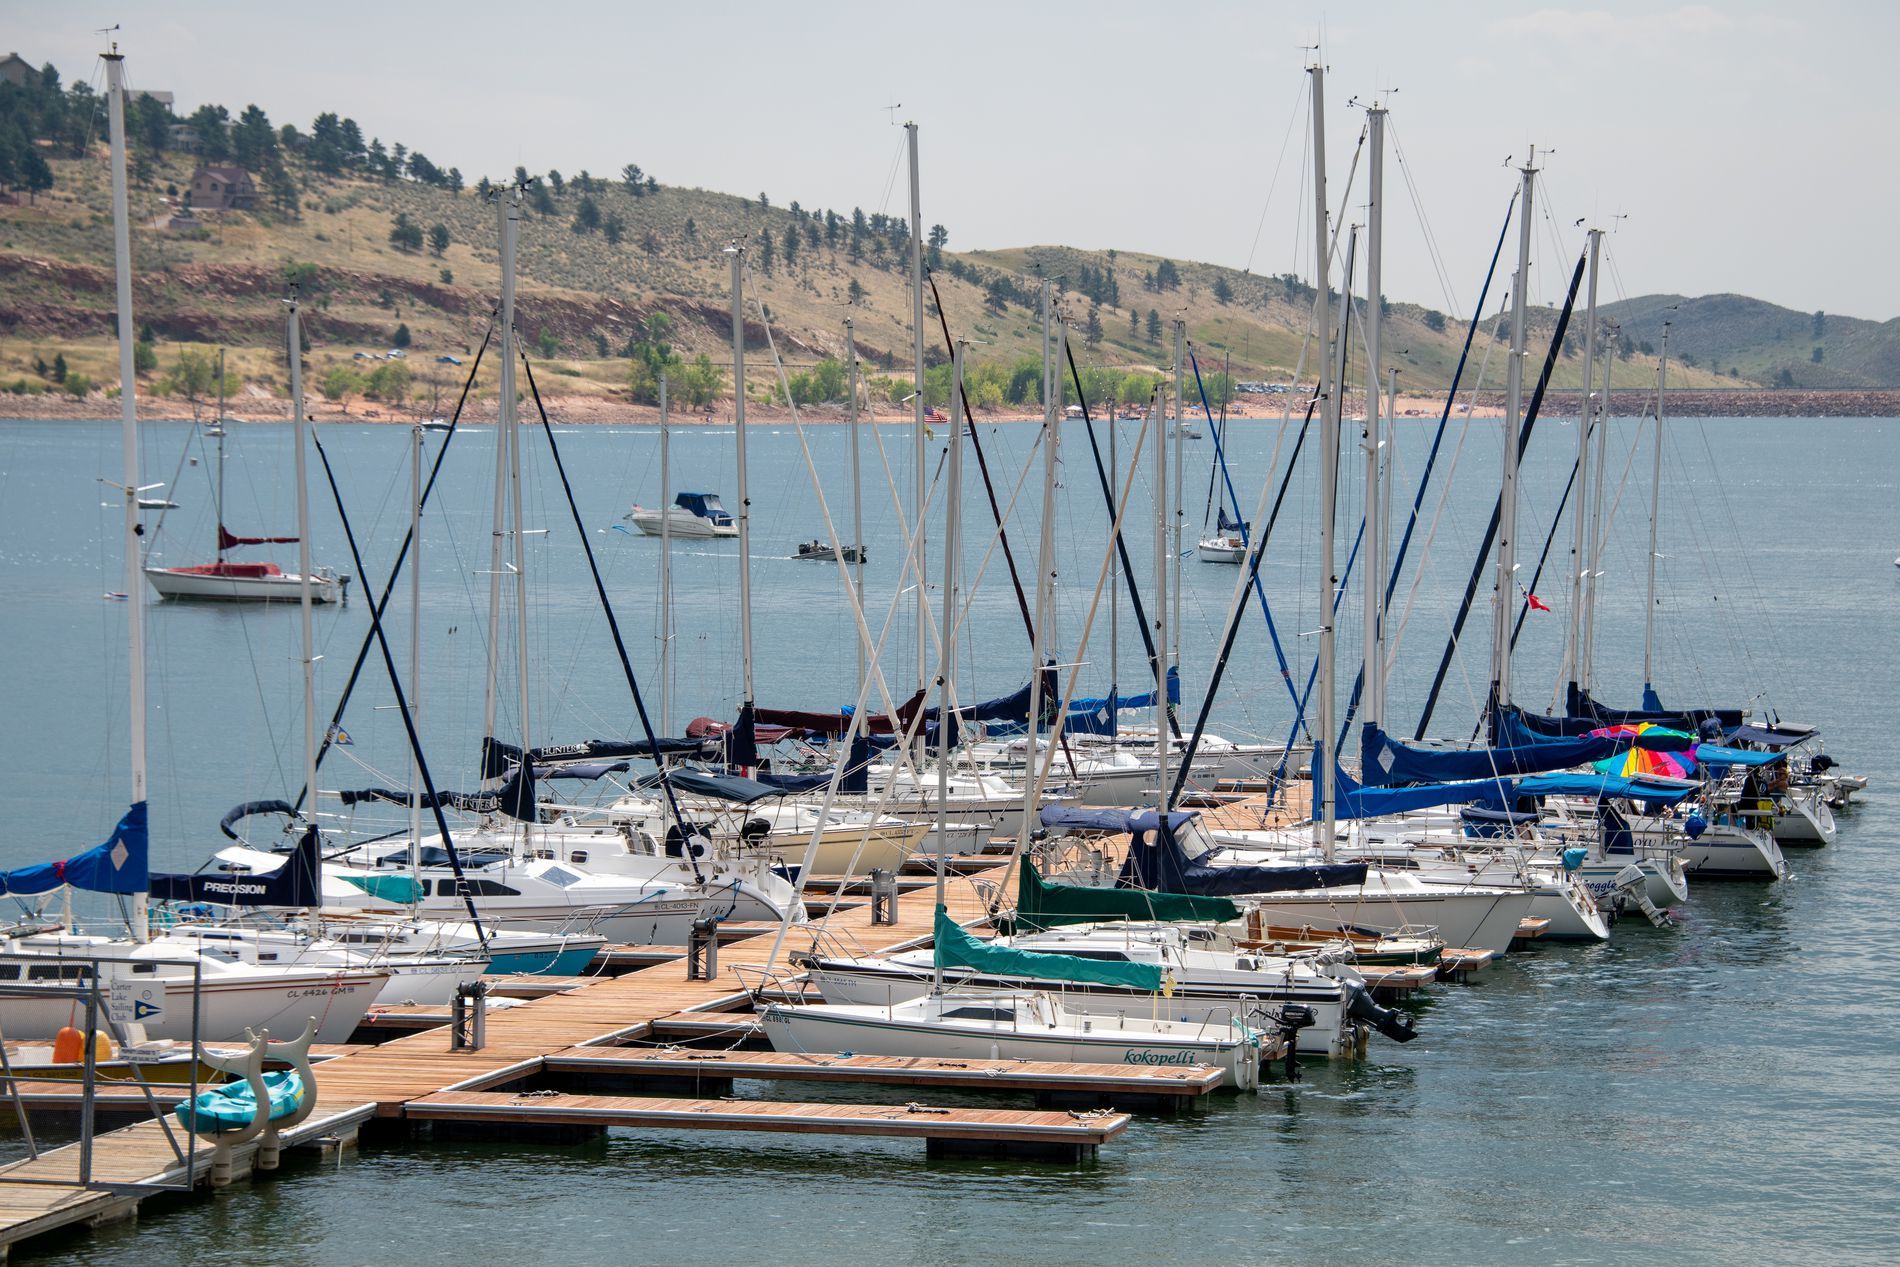
Sailboats Marina at the Lake
Sailboats at wooden dock on the lake with cars parking lot hills houses beach and clear sky
The image shows a sailboat marina on the lake with cars to the left parking lot to the right small beach below the hills small houses on the hills and a clear sky taken from a slanted front angle highlighting the marina and surrounding landscape
Labels: Water, Waterfront, Harbor, Pier, Port, Boat, Sailboat, Transportation, Vehicle, Marina, Watercraft, Person, Yacht, sailboat anchor, mountain, Beach, building, house, Car garage, car, sky
Camera: NIKON CORPORATION NIKON D850
Lens: 28.0-300.0 mm f/3.5-5.6, AF-S Nikkor 28-300mm f/3.5-5.6G ED VR
Aperture: F5.6
Exposure: 1/1600 sec
ISO: 200
Focal length: 105.0 mm